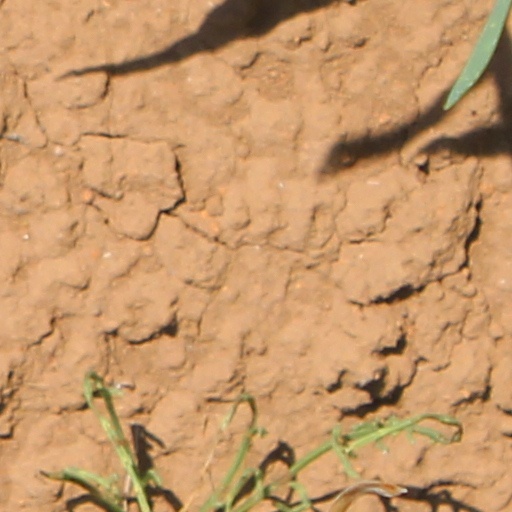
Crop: wheat